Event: Nepal Earthquake
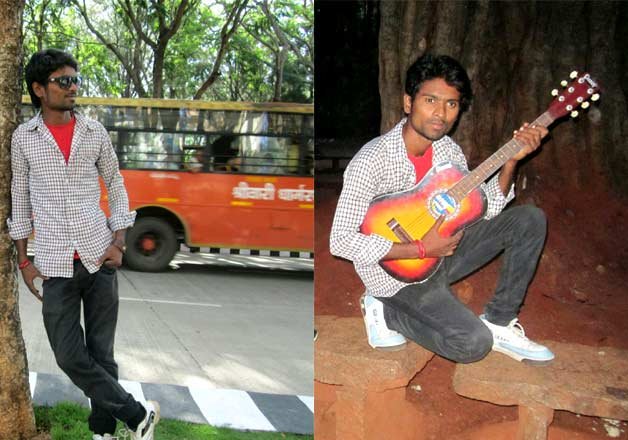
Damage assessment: no_damage